Religion of the Indus Valley Civilisation

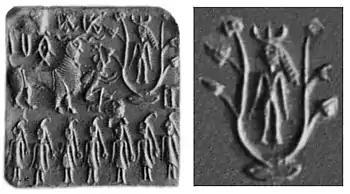
Procession seal: horned figure in a pipal tree with one-horned attendants and bull figure. 2000-1900 BCE. Islamabad Museum.

Another seal from Mohenjo-daro (Find no. 420, now Islamabad Museum, 50.295), also called the "sacrifice" seal, of a type with a few examples found, is generally agreed to show a religious ritual of some kind, though readings of the imagery and interpretations of the scene vary considerably. It shows signs of wear from heavy usage. At top right, a figure with large horns and bangles on both arms stands in a pipal tree; it is generally agreed this represents a deity. Another figure kneels on one knee in front of this, also shown as horned and perhaps with plumes in a headdress. This is interpreted as a worshipper, perhaps a priest. Beside this figure there is what may be "a human head with hair tied in a bun", resting on a stool. Behind this a large horned animal, usually agreed to be a ram, perhaps with a human head, completes the top tier of the images.